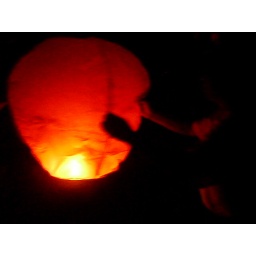
Kongming Lantern flying in the sky, red my eyes!